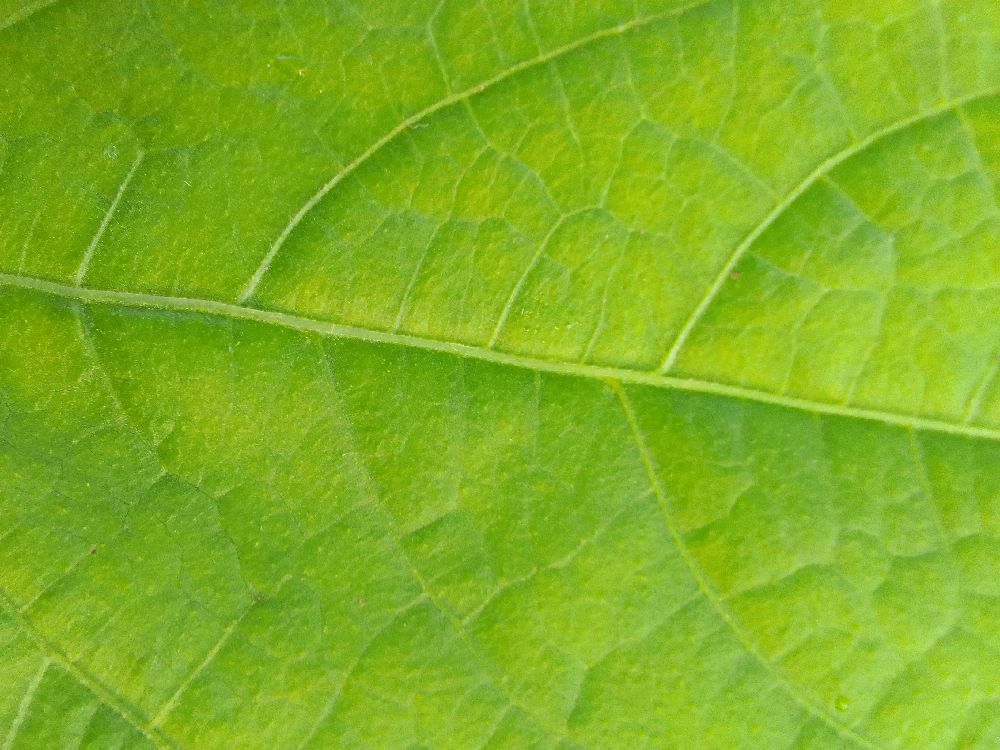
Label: healthy